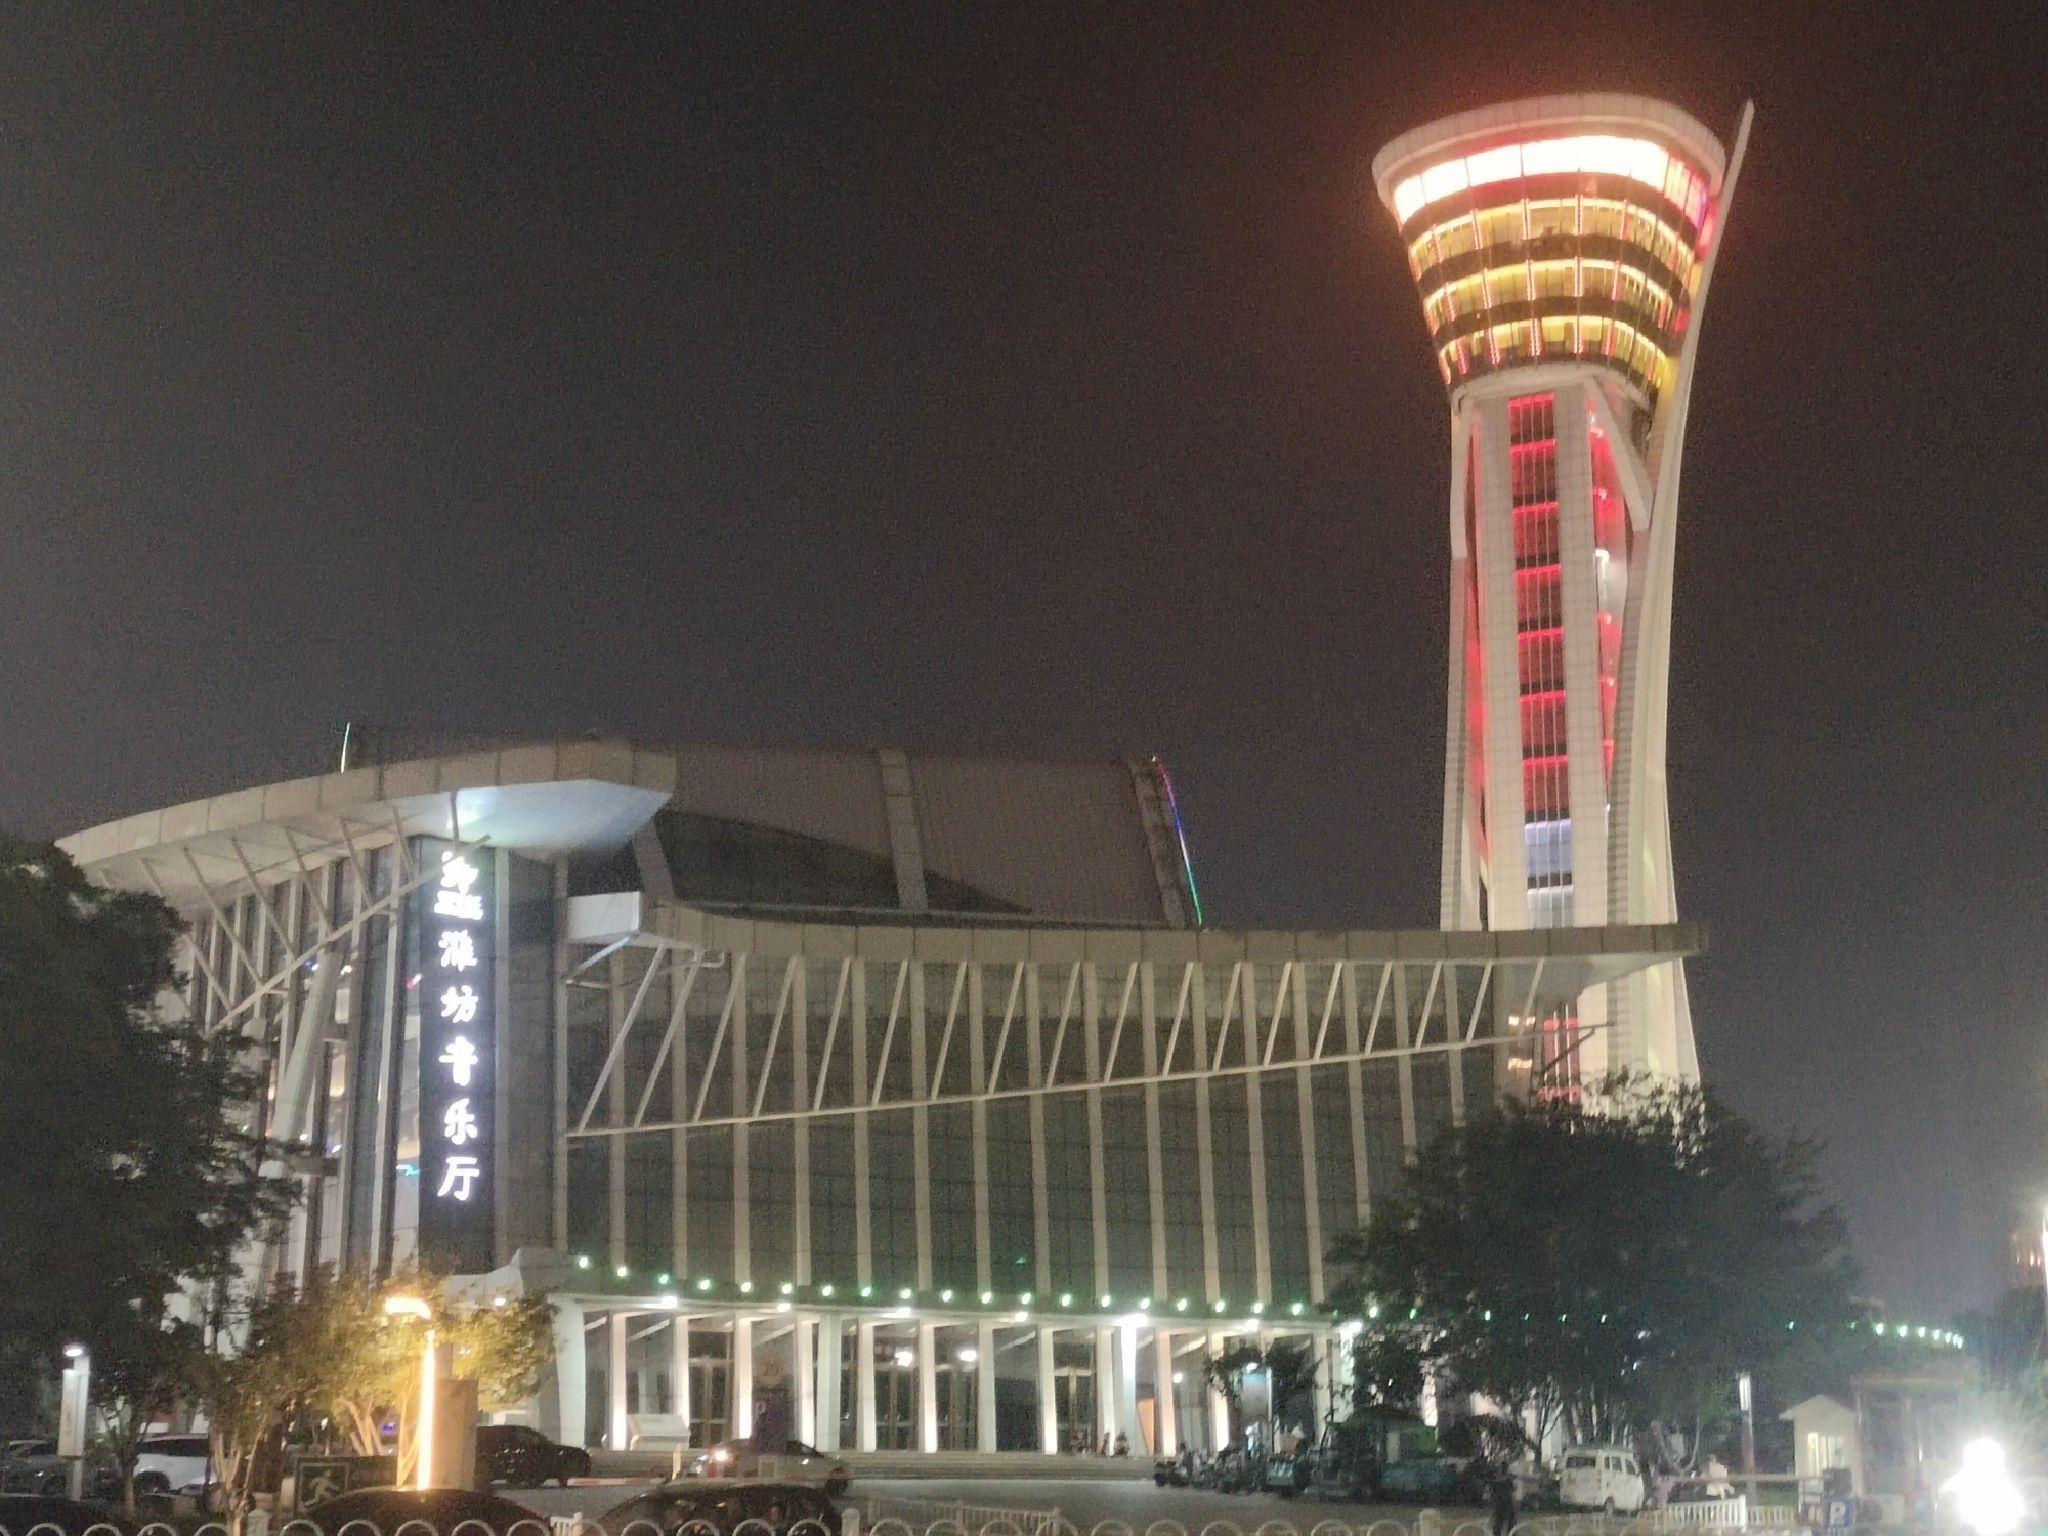
地标名称：潍坊市文化艺术中心
所在城市：潍坊市·奎文区